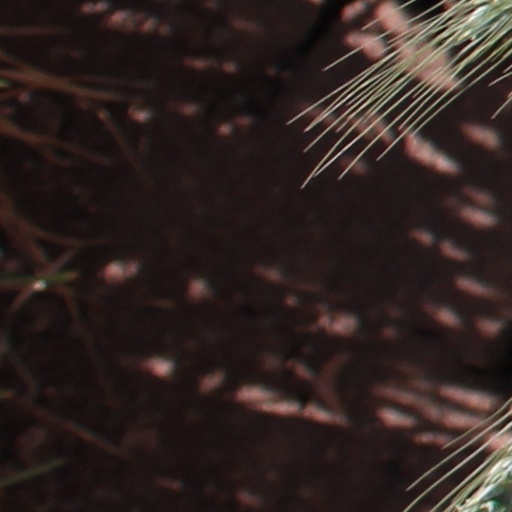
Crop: wheat